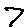
Label: 7